Carluke railway station

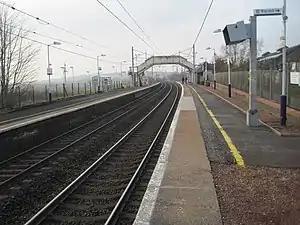
Carluke railway station in October 2020

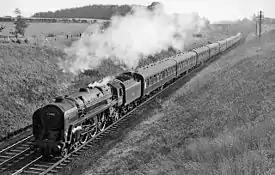
Express approaching Carluke in October 1961

Carluke railway station is a railway station on the West Coast Main Line (WCML) that serves the town of Carluke, South Lanarkshire, Scotland. The station is managed by ScotRail and is predominantly served by Argyle Line commuter trains running between Lanark and Glasgow Central.